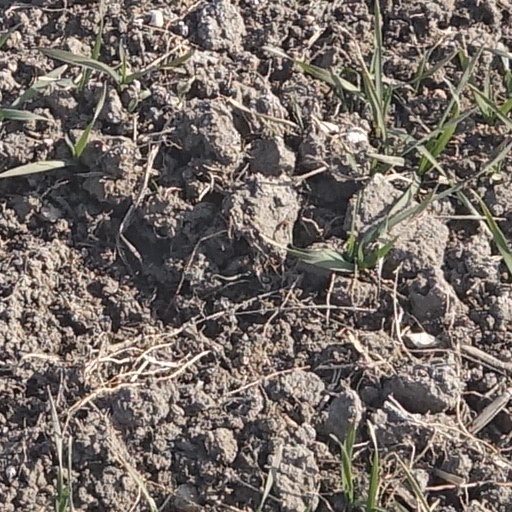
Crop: wheat